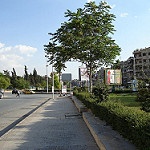
Scene: Outdoor